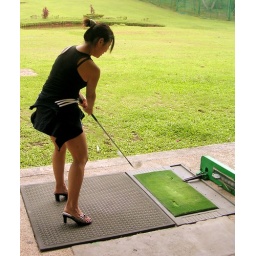
guess how far the ball went...just at the grass patch in front of me. Haiz